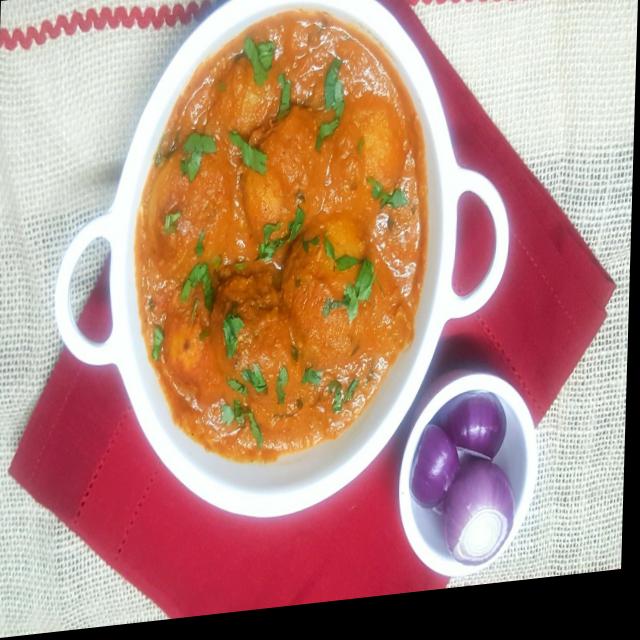
Dish: dum_aloo